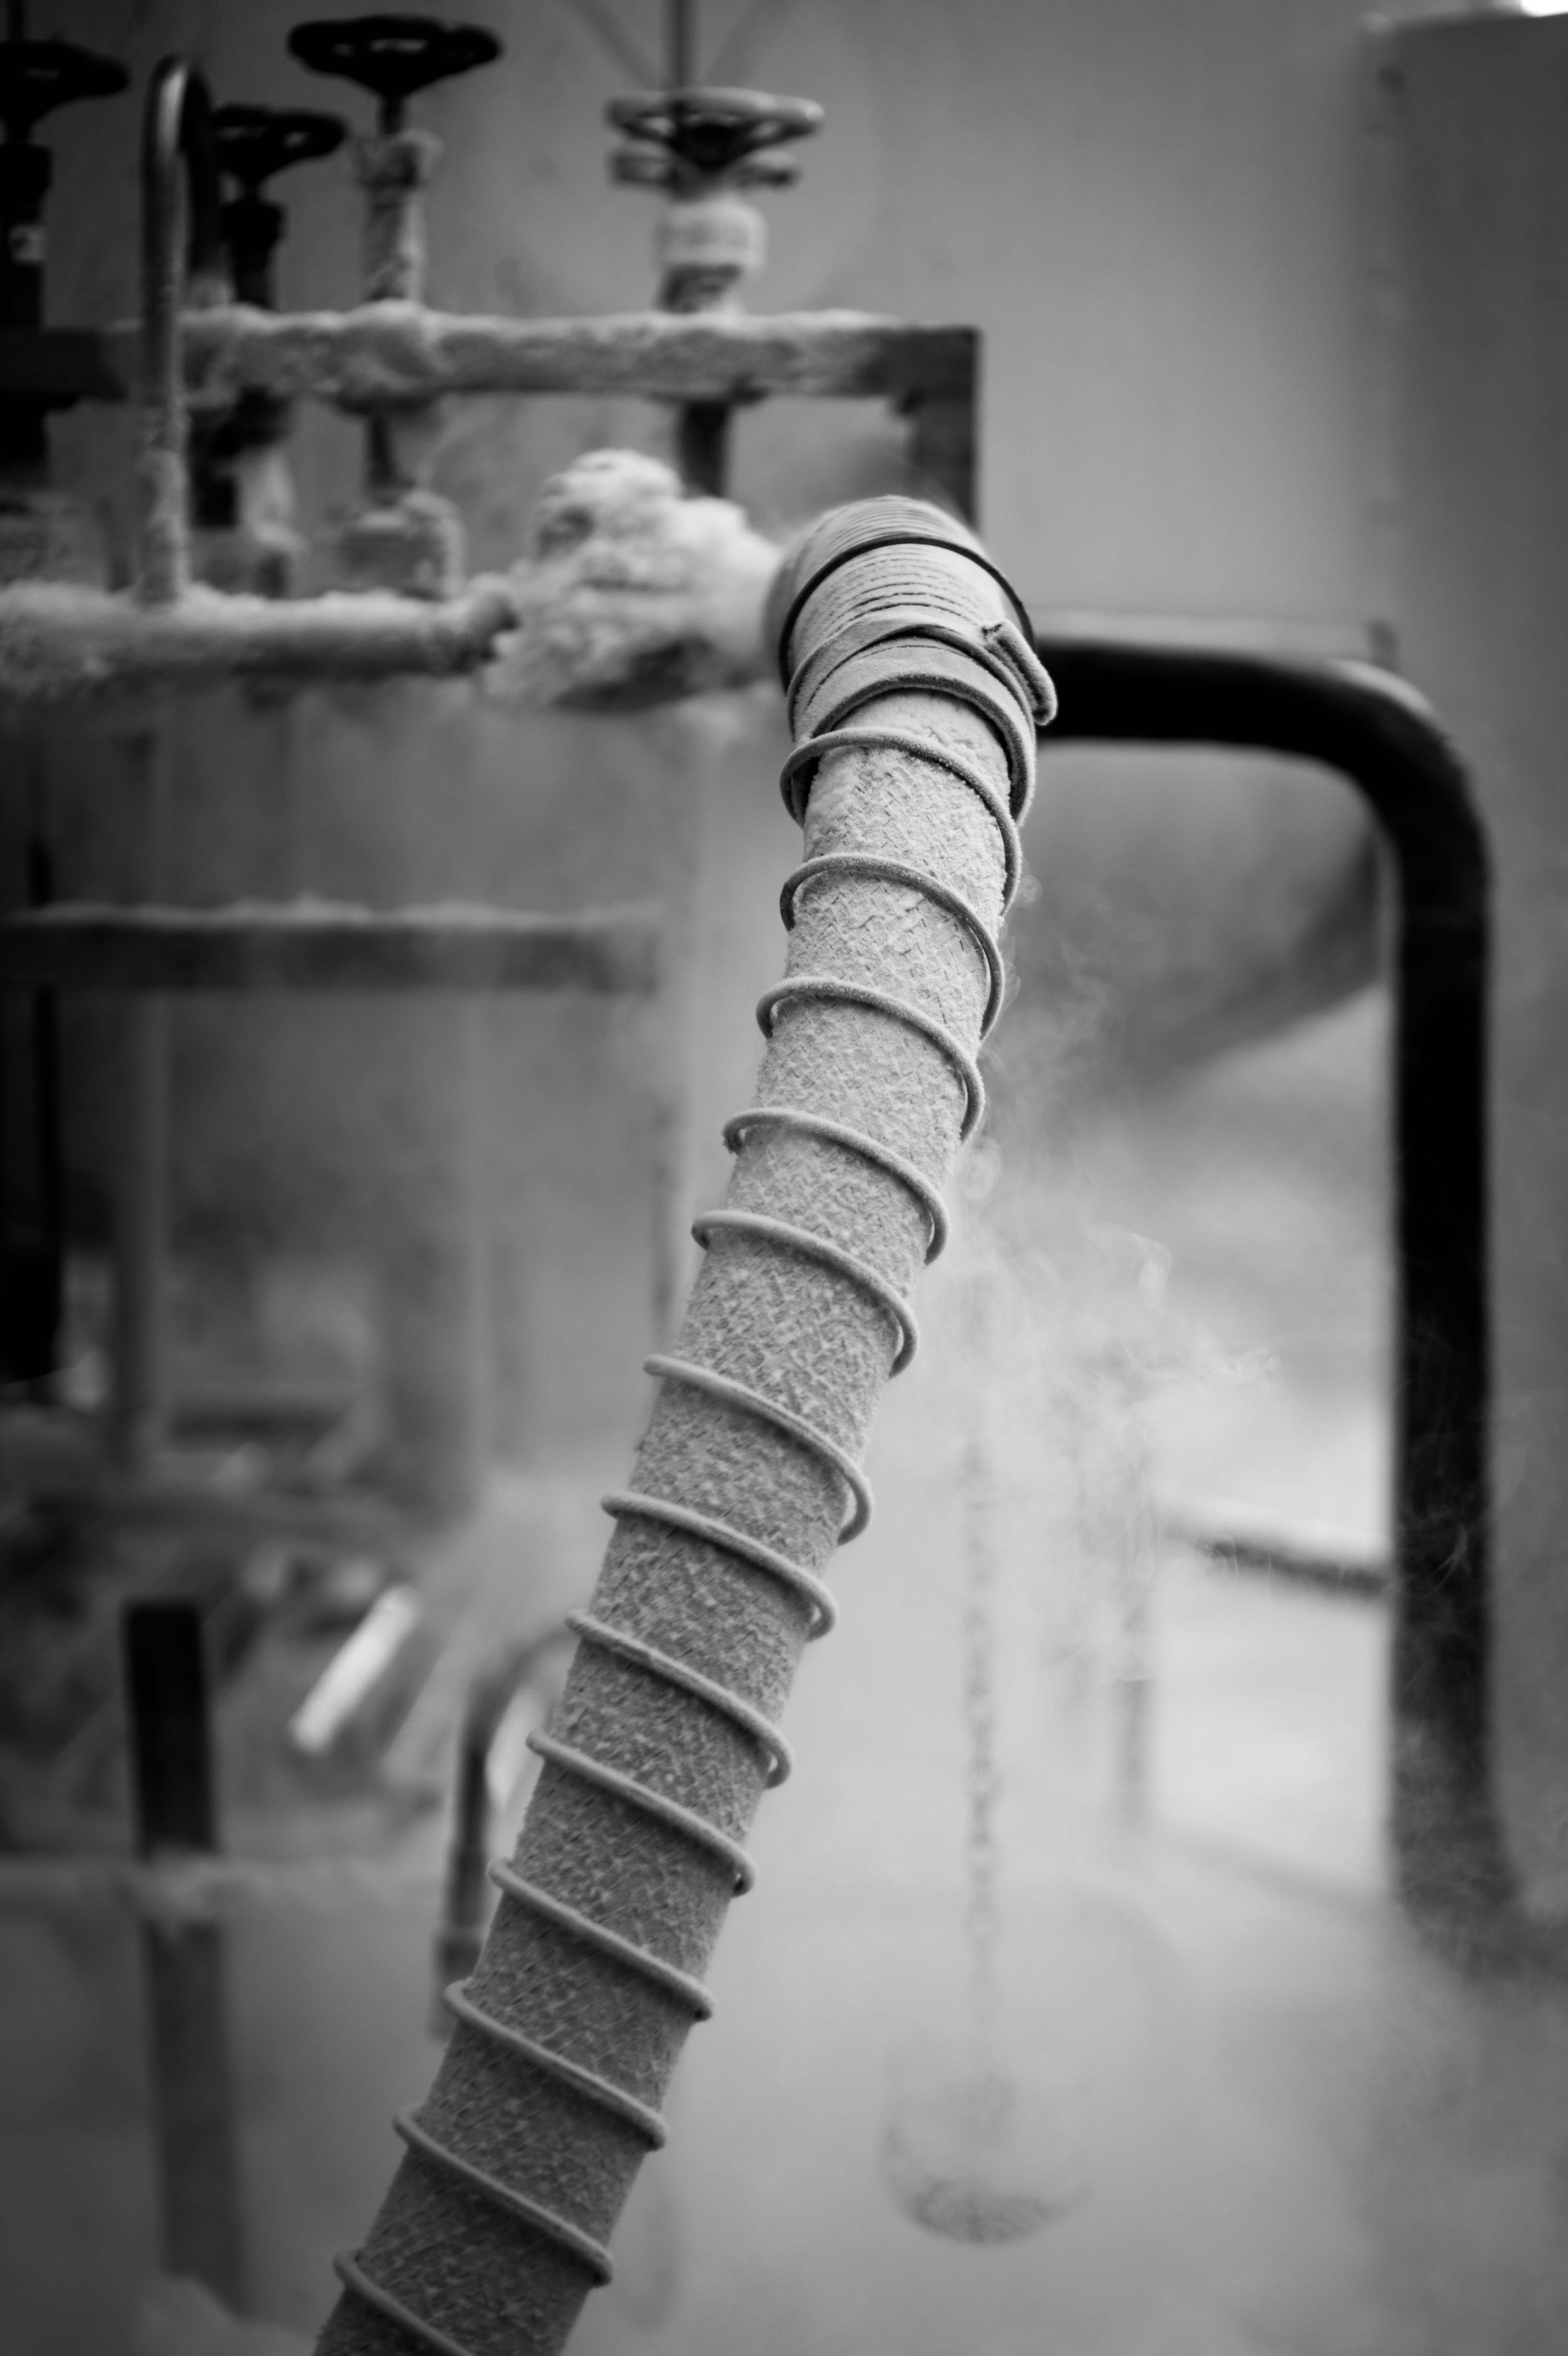
black and white, white, photography, black, monochrome, close up, pipes, photograph, gas, nitrogen, monochrome photography